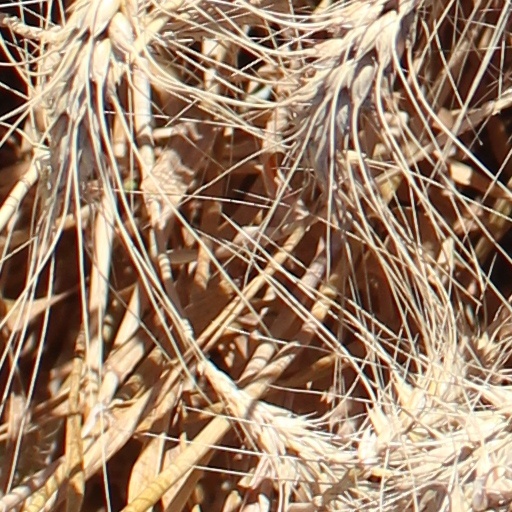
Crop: wheat